Sky position (RA, Dec in degrees): 124.915, 27.531
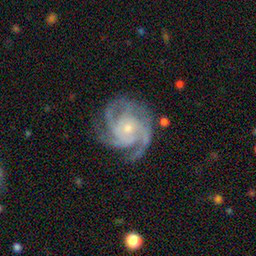
Galaxy morphology: Unbarred Loose Spiral Galaxies